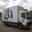
Label: truck